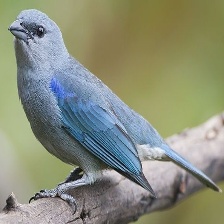
Species: AZURE TANAGER
Scientific name: THRAUPIS CYANOPTERA